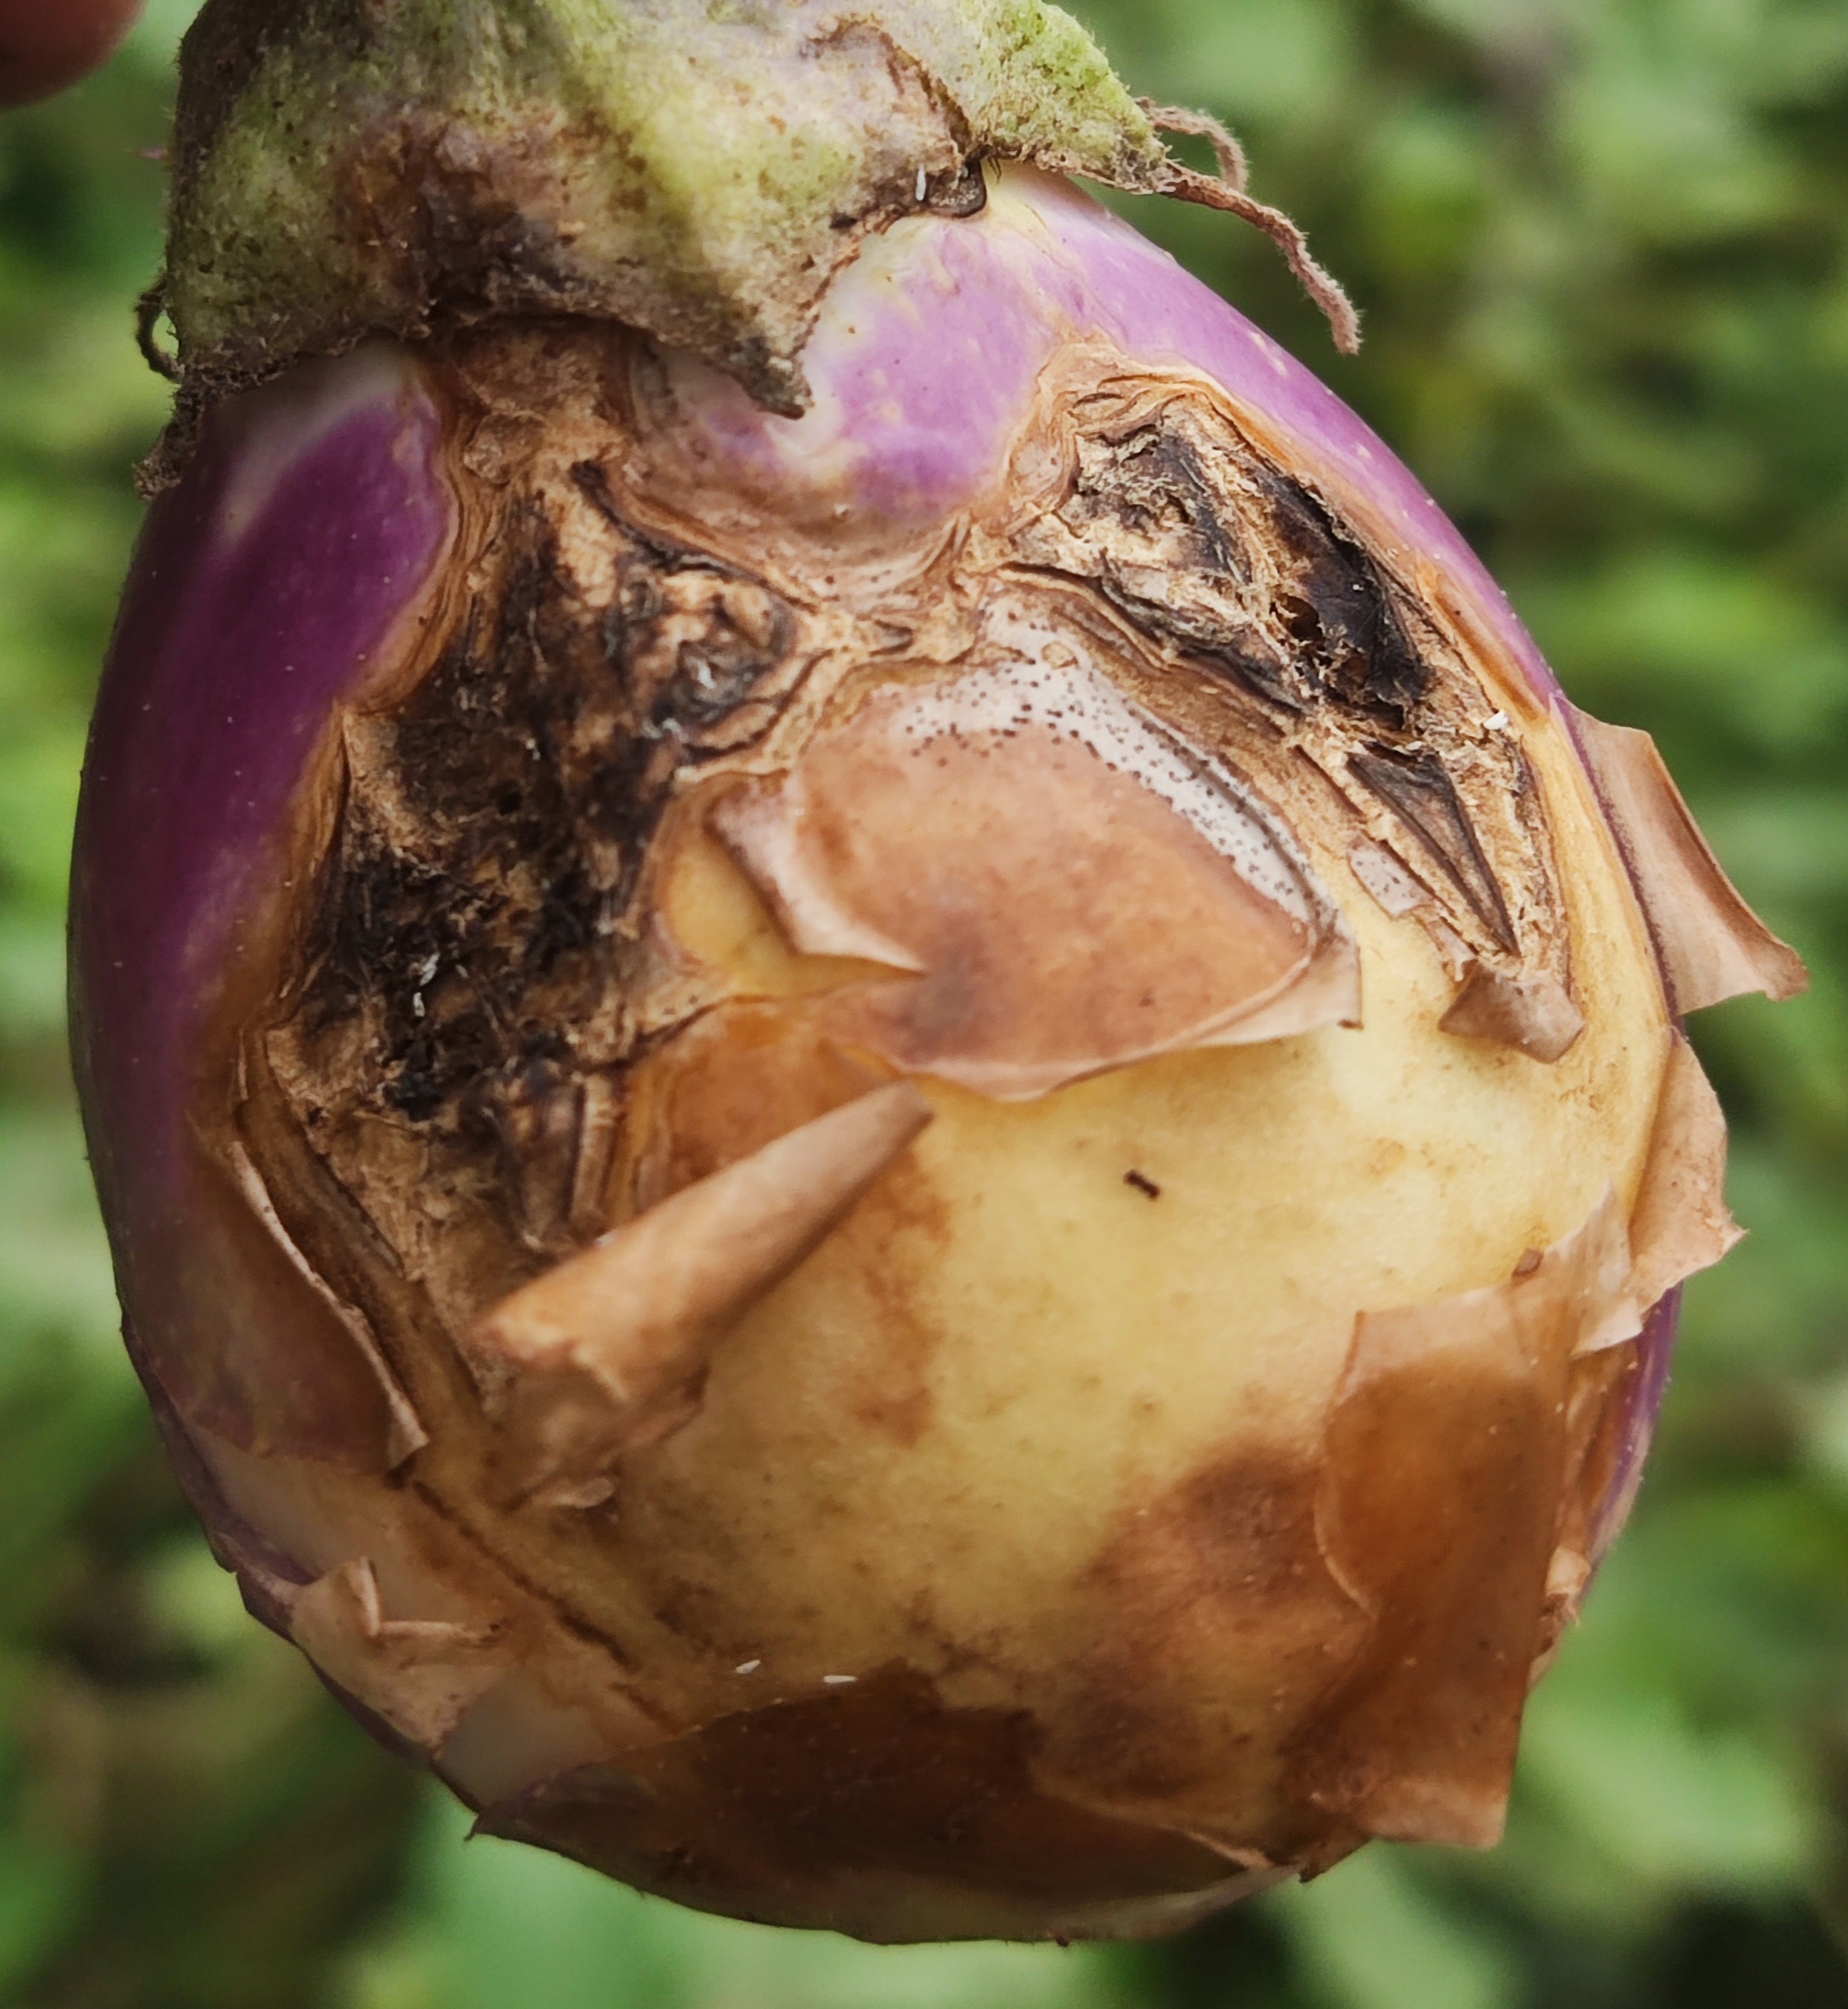
Label: Brinjal Fruit Creaking